Qaboun offensive (2017)

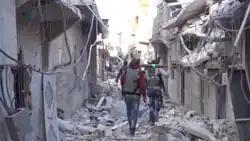
Rebels walk through a destroyed street in Qaboun.

On 19 March, rebel forces from outside the Qaboun and Barzeh pocket launched an attack to relieve pressure on the besieged rebels by linking the Jobar district with Qaboun and Barzeh. The rebel offensive included HTS, FSA and FSA-affiliated Failaq al Rahman fighters. Rebels from inside Jobar launched the attack on Army positions close to the Qaboun front, with fighting concentrated on the Karash-Jobar axis. The specific area targeted by the rebels was the Abbasiyin district. Over the course of the day, rebel fighters seized several buildings before advancing into the Abbasid Square area – the first time in two years that the opposition had advanced so close to the capital's centre. HTS fighters sent two suicide car-bombers (VBIEDs), after which they reportedly detonated a tunnel bomb. The rebels also infiltrated the Army positions through tunnels in the middle of the night. Central Damascus was shelled by the rebels during the assault. The siege of Qaboun was temporarily broken after the Syrian army withdrew from a few points in order to avoid being overwhelmed by the rebels. The rebels managed to capture several industrial sites and buildings. However, soon after, the military launched a counter-attack, which involved 37 air-strikes. During the counter-attack, the military recaptured an electrical facility and marched on towards the Mercedes workshop. Intense clashes continued to rage through the night at the strategic Abbasiya Garage, which was eventually recaptured by the Army. Over the course of the day, SOHR recorded the deaths of 26 soldiers and 21 rebels and jihadists.